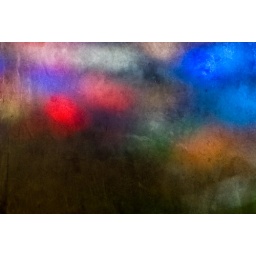
Projection of colours from a stained glass window on the floor in St John's Anglican Cathedral, Brisbane